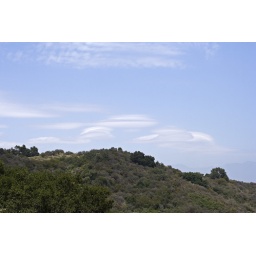
Lenticular cloud formations over Lake Casitas look like flying saucers.